Adam Frazier

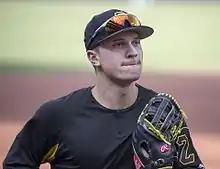
Frazier with the Pittsburgh Pirates in 2017

Frazier attended Oconee County High School in Watkinsville, Georgia, graduating in 2010. While playing for the school's baseball team, Frazier recorded 53 doubles, the second most in the history of the Georgia High School Association.